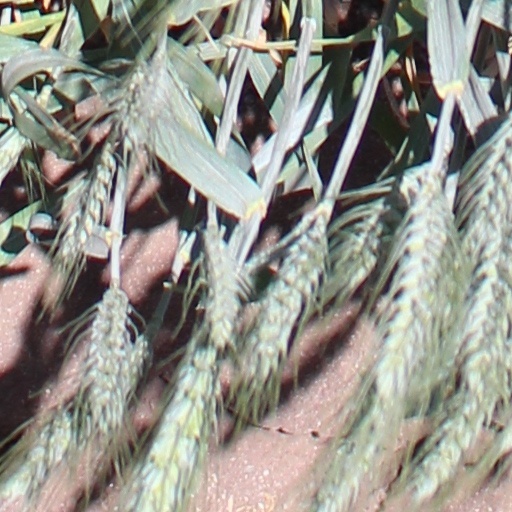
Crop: wheat